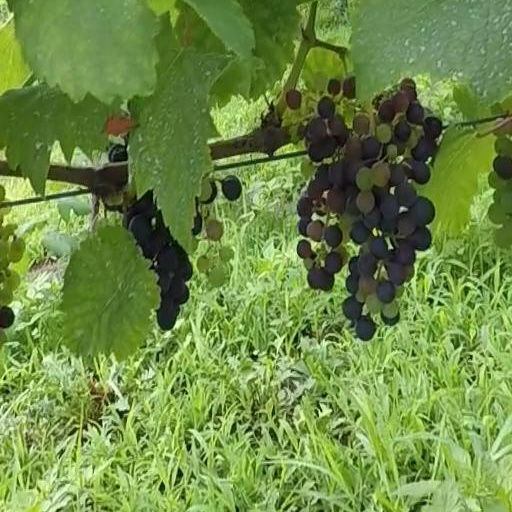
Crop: grape